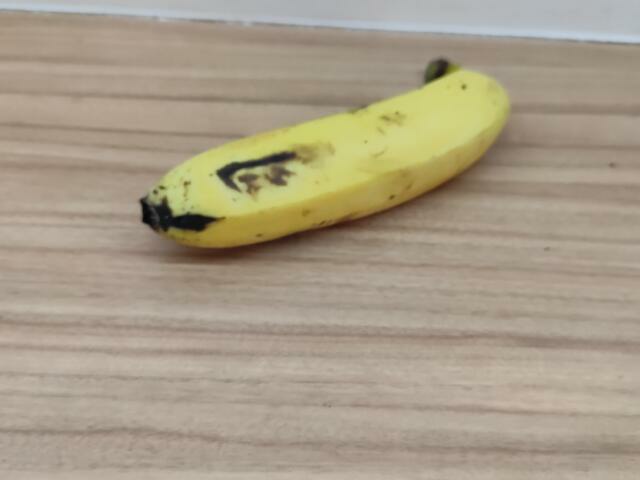
Label: Ripe_Banana